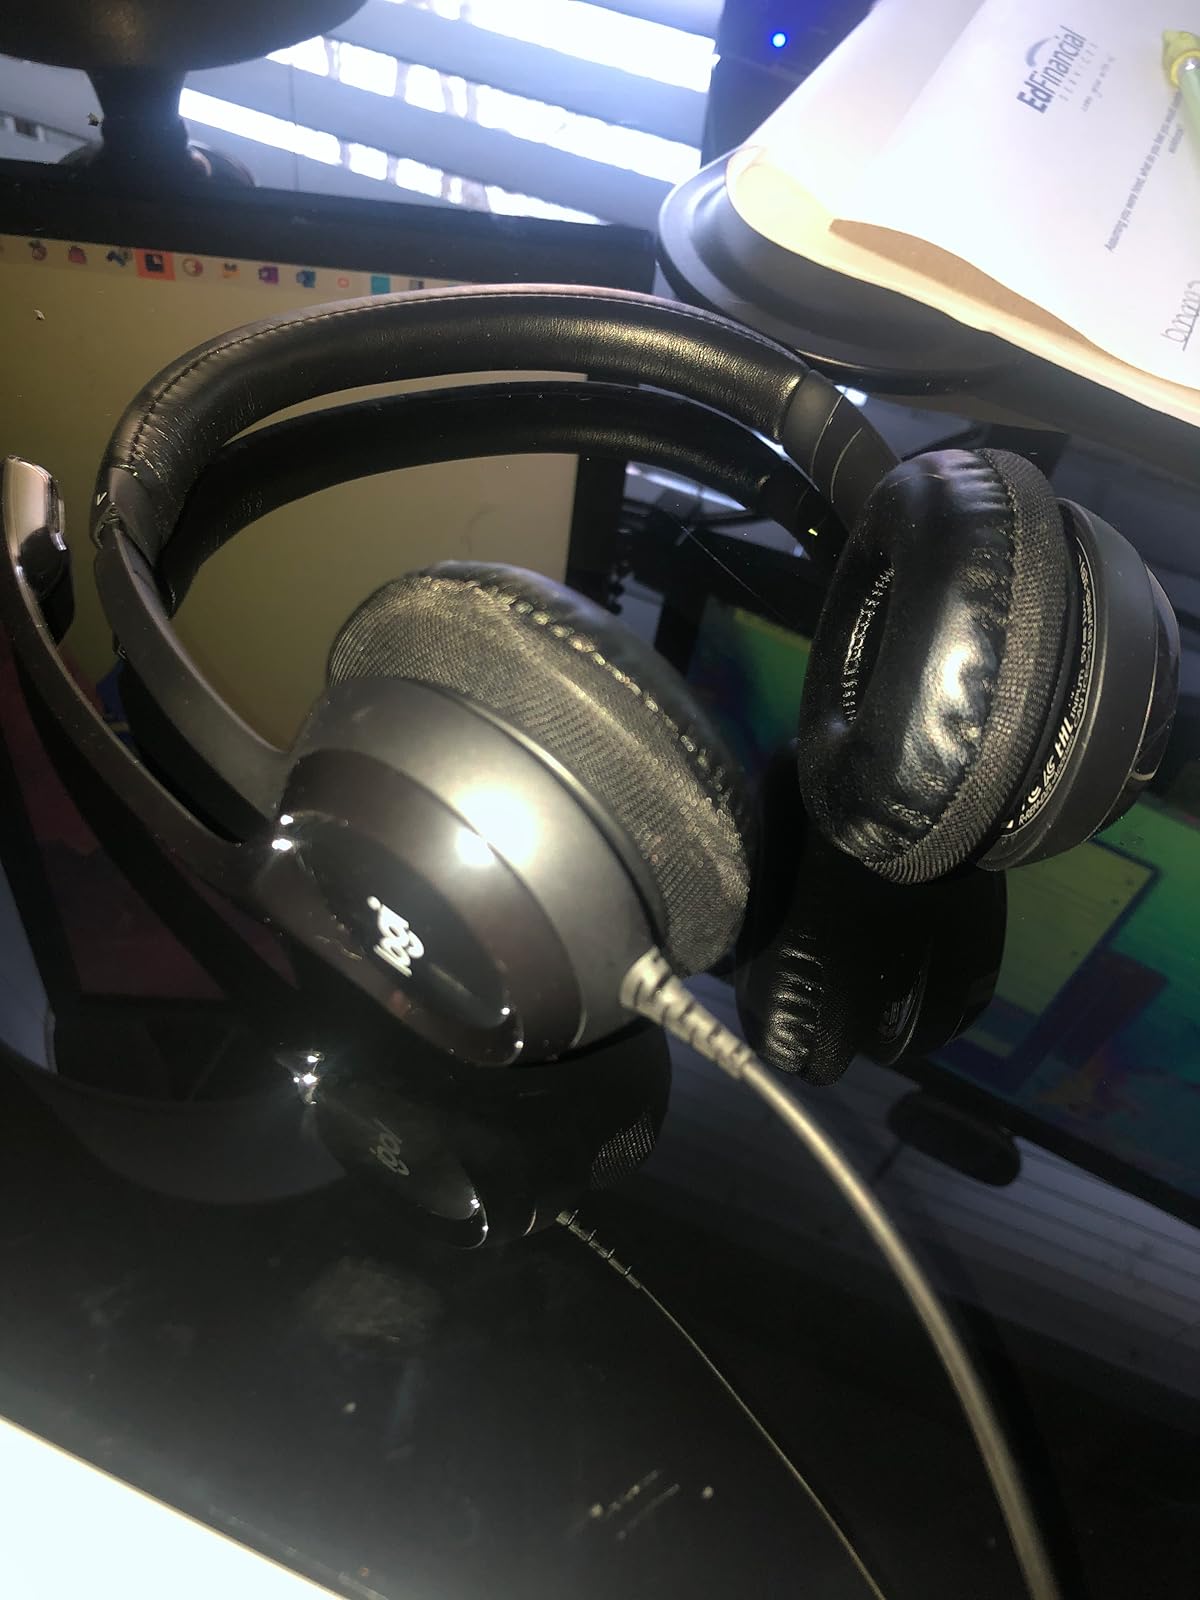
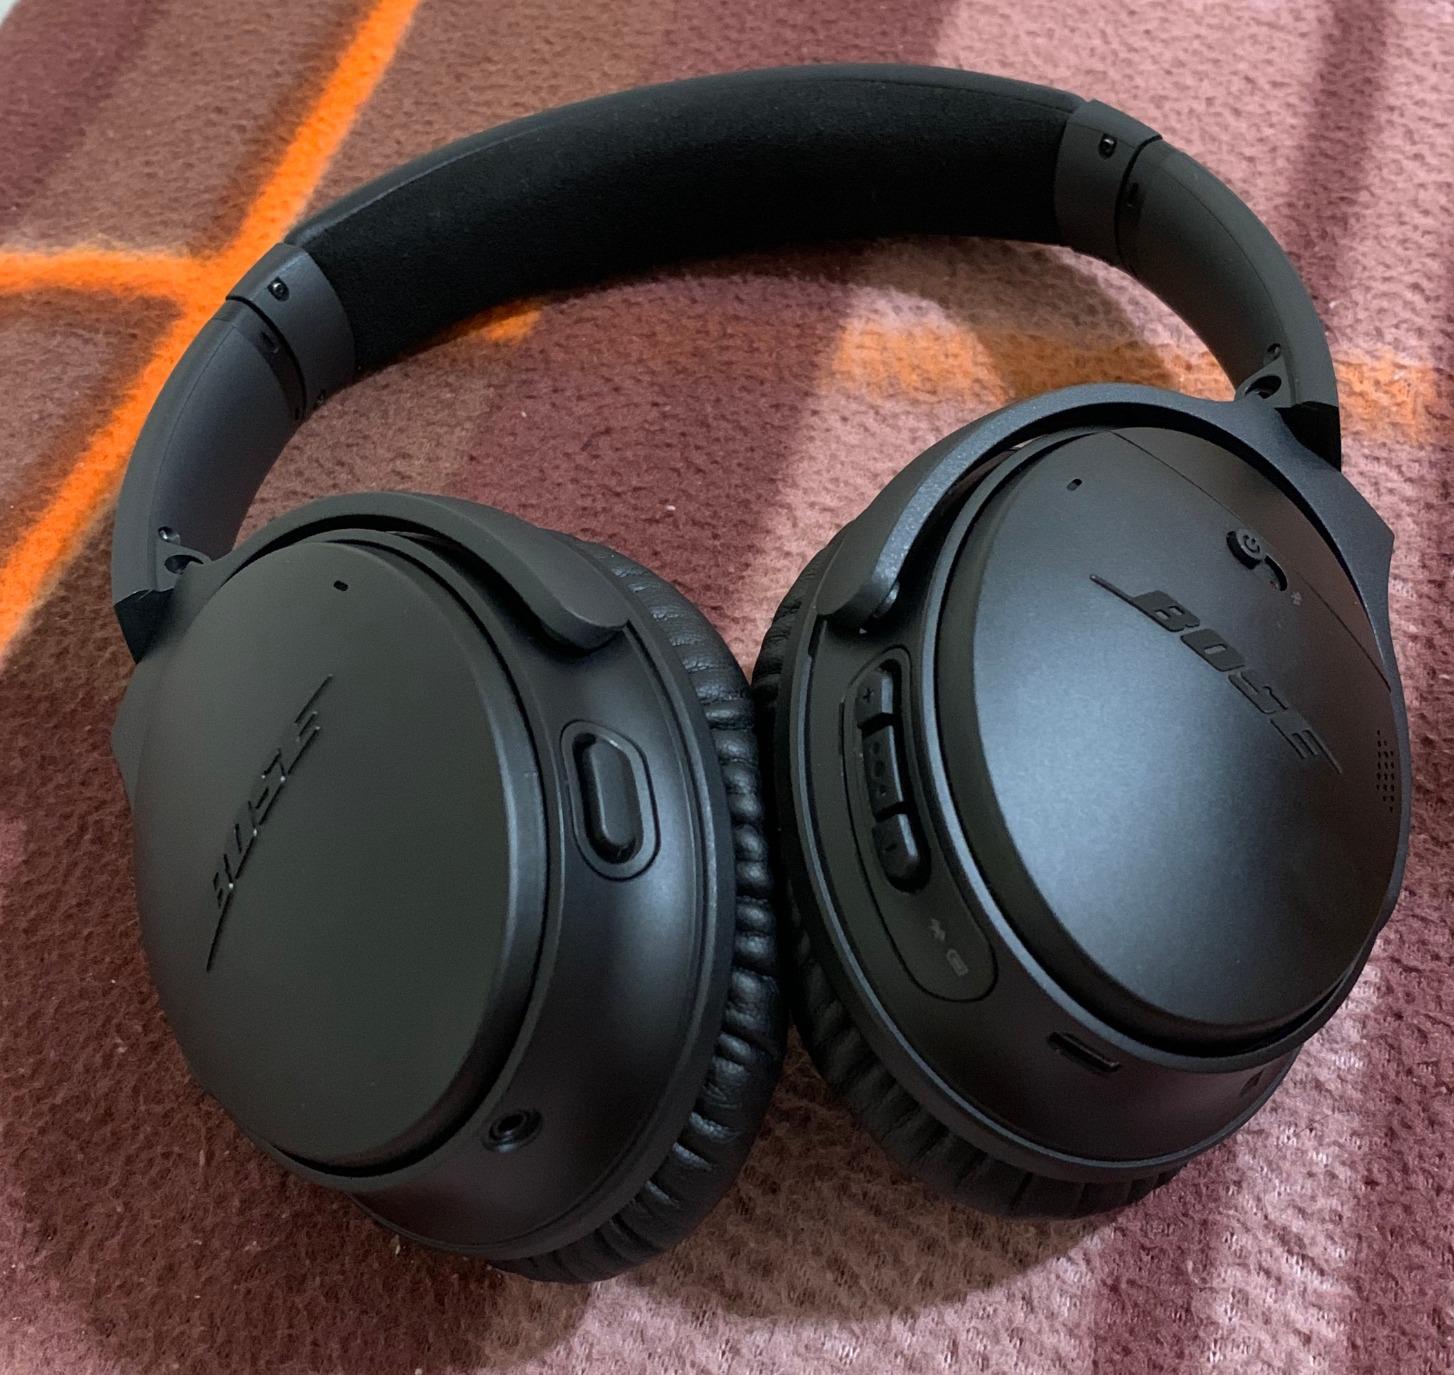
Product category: headphones
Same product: no